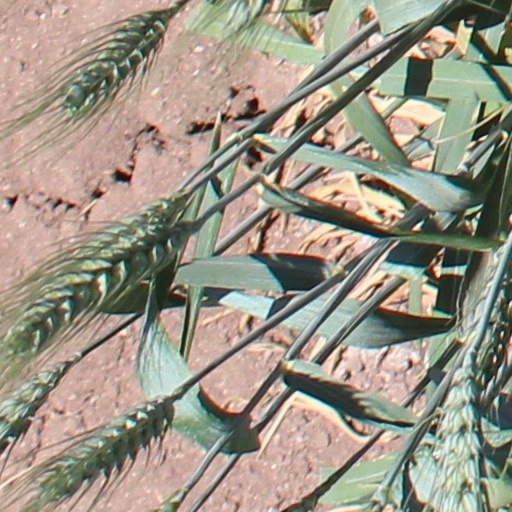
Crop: wheat